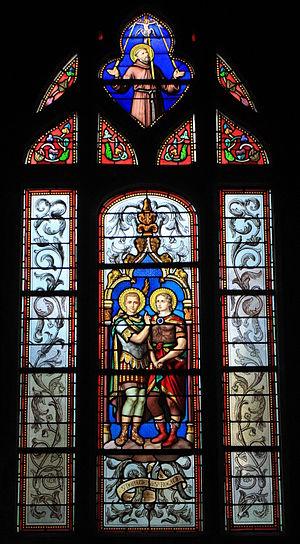
Vitrail de saints Donatien et Rogatien, église Saint-Guénolé, Fr-44-Batz-sur-Mer.
Donatien de Nantes associé à son frère Rogatien sont deux jeunes chrétiens martyrs. Selon la tradition chrétienne, ils sont suppliciés à Nantes, durant le règne de l'empereur Maximien, sans doute en 304, pour n'avoir pas voulu renier leur foi. Ils sont couramment appelés les Enfants nantais.